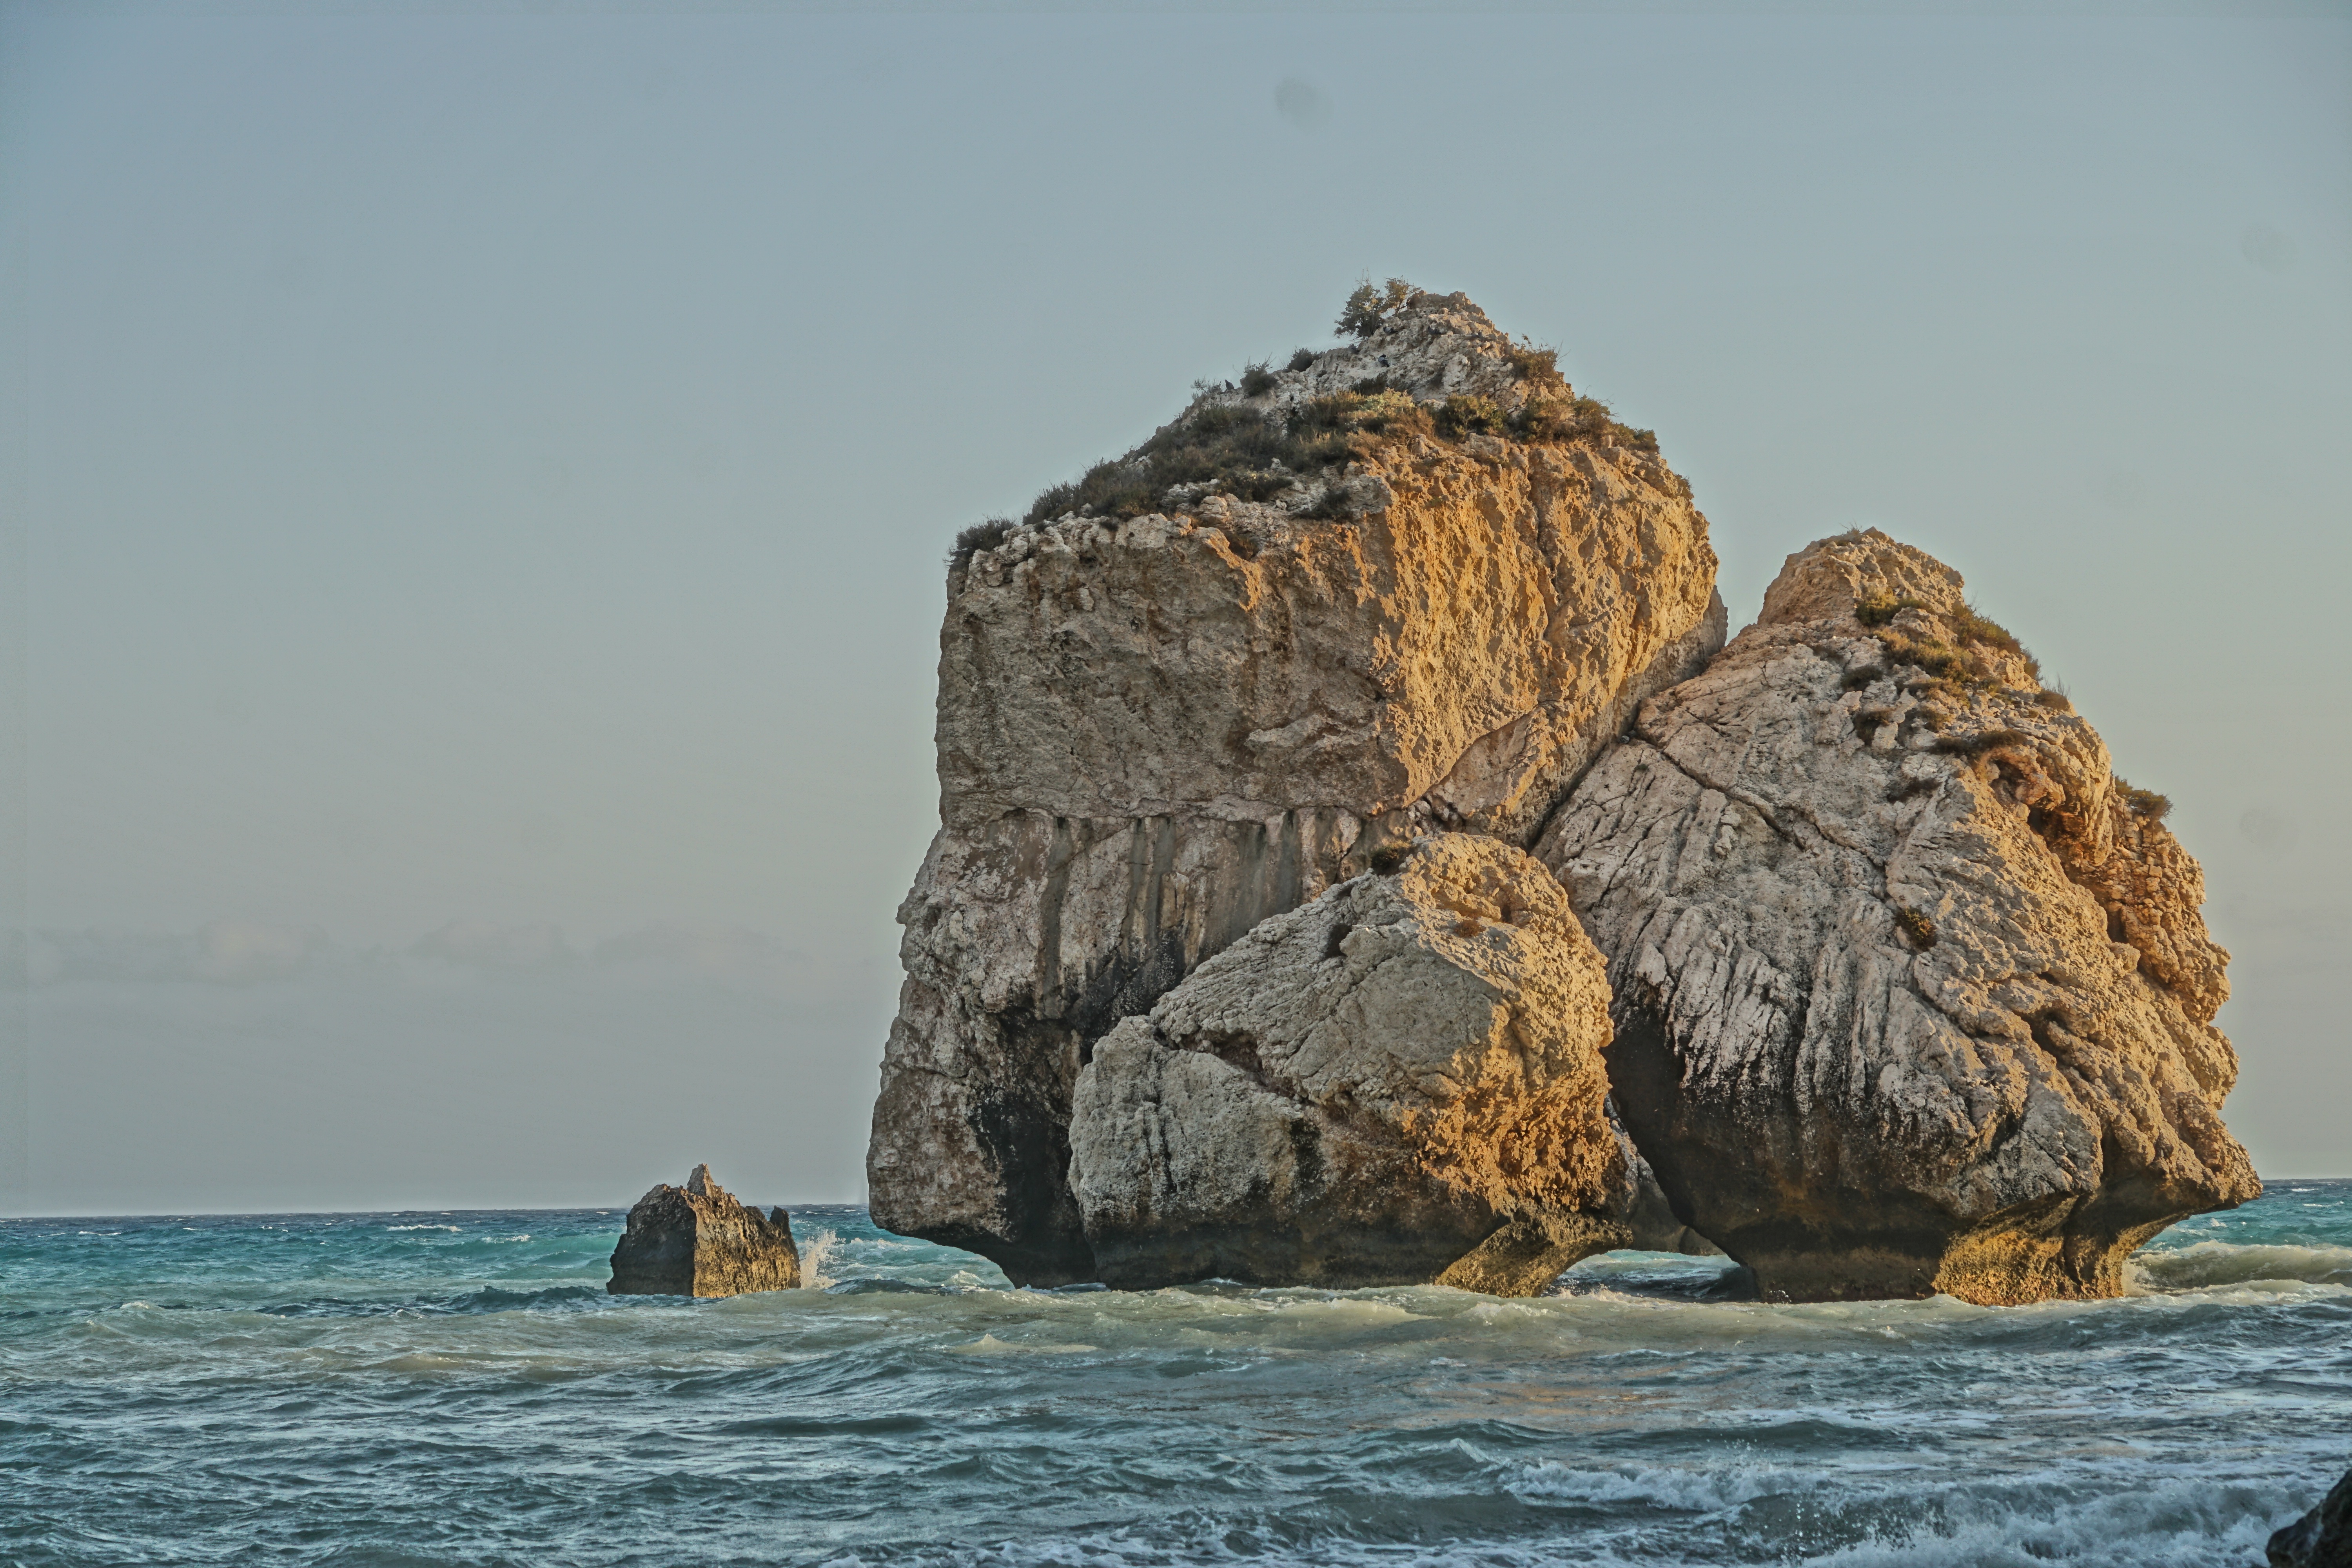
beach, sea, coast, rock, ocean, shore, wave, coastal, formation, cliff, bay, stack, terrain, material, cyprus, cape, islet, forms, aphrodite, aphrodite rock